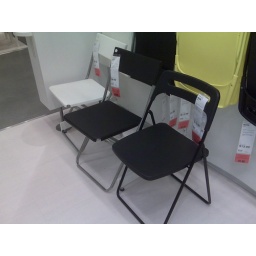
Folding chair options in white and black